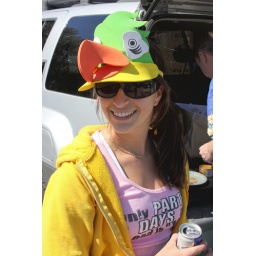
This Parrothead was sporting a fun bird hat at the Parrothead Party on February 25, 2010 in Orlando.